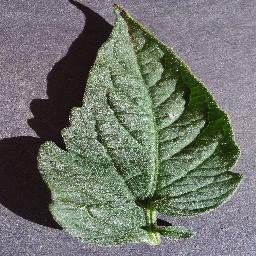
Label: Tomato___healthy